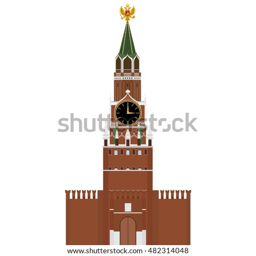
tourist attraction from the double - headed eagle .